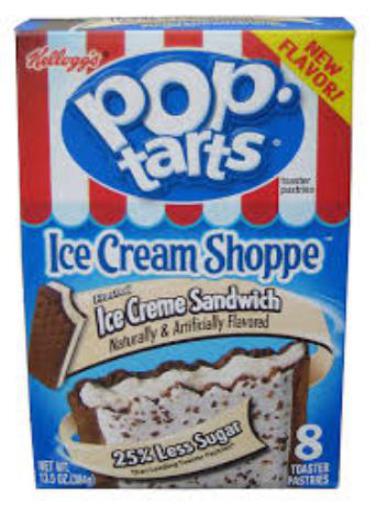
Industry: Food